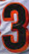
Number: 3